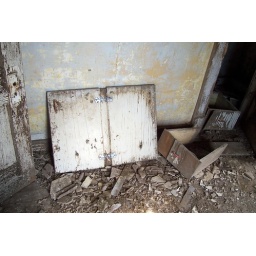
This was in the front bedroom of the house down the road from the Swayback Barn.